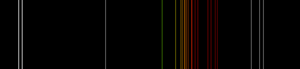
Un tube fluorescent est une lampe électrique de forme tubulaire, de la famille des lampes à décharge à basse pression. Il contient du mercure à l'état gazeux, dont les atomes sont ionisés sous l'effet d'un courant électrique appliqué entre les électrodes placées à chaque extrémité du tube ; ils émettent alors par luminescence un rayonnement essentiellement ultraviolet, qui est converti en lumière visible par la poudre fluorescente déposée sur les parois du tube. La couleur de la lumière émise dépend de la nature de la poudre fluorescente utilisée.